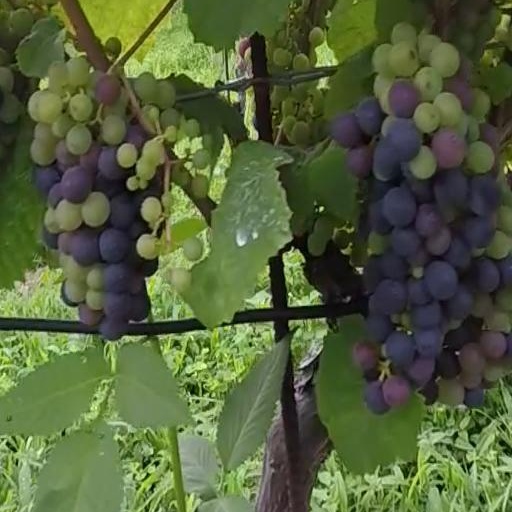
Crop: grape